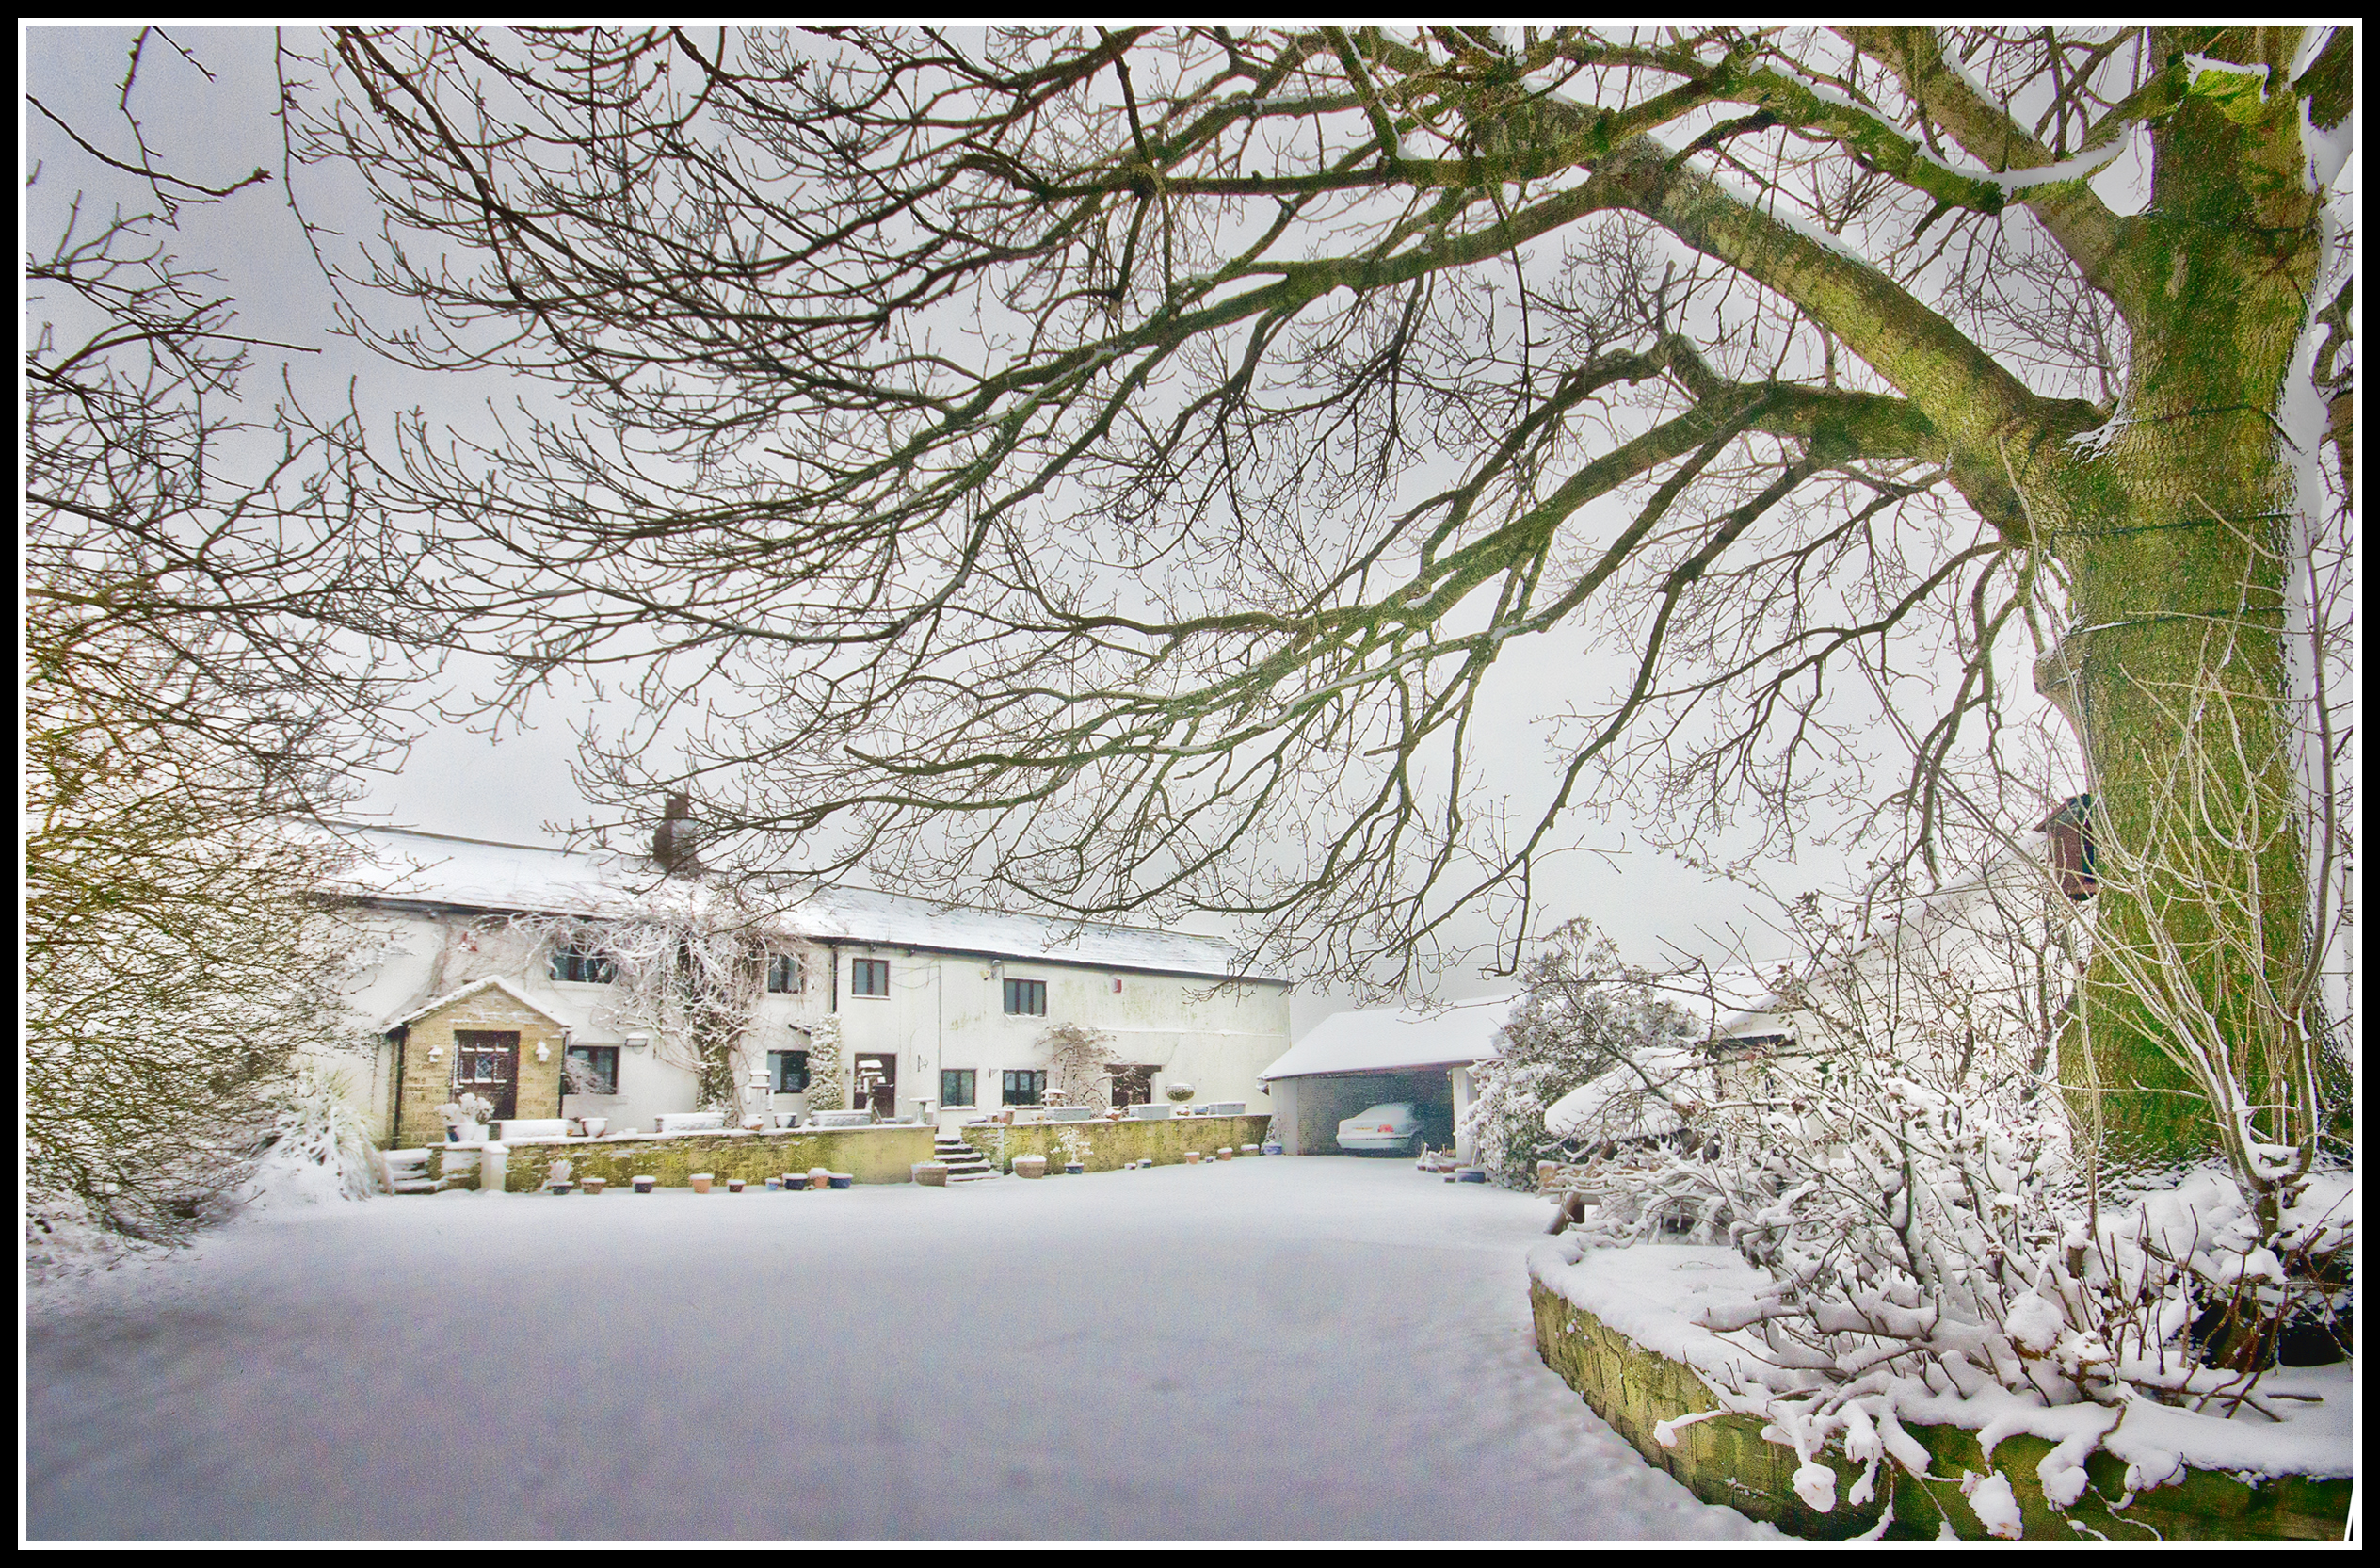
tree, branch, snow, cold, winter, farm, mansion, house, flower, home, ice, weather, season, hdr, seasons, wide, angle, pentax, sigma, wakefield, estate, woodland, outwood, residential area